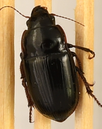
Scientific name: Euryderus grossus
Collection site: Central Plains Experimental Range NEON (CPER), plot CPER_003